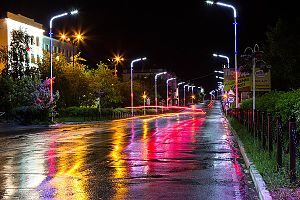
Tjeremkhovo
Tjeremkhovo er en by i Irkutsk oblast, Sibiriske føderale distrikt i Den Russiske Føderation omkring 150 kilometer nordvest for oblastens administrative center, Irkutsk. Byen har 50.819 indbyggere og blev grundlagt i 1772.